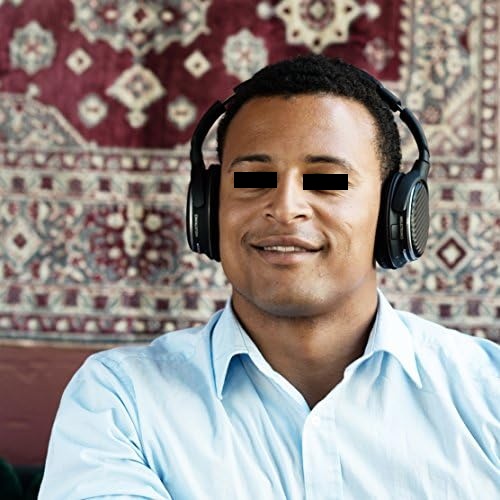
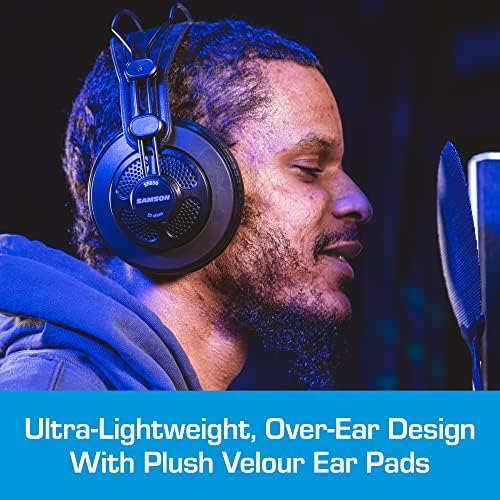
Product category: headphones
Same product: no